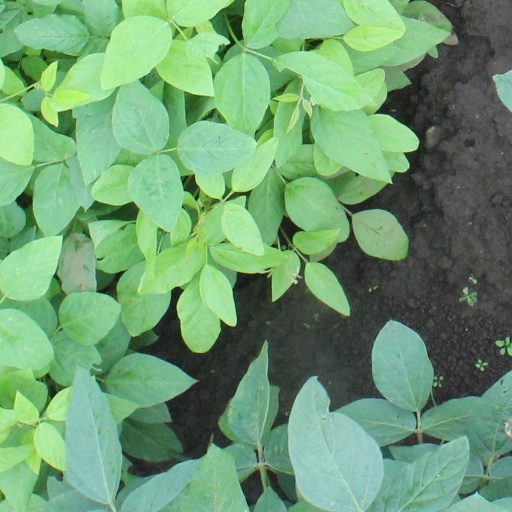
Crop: soybean